Meghalaya

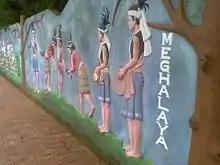
Dance of Meghalaya

Meghalaya had a literacy rate of 62.56 as per the 2001 census and is the 27th most literate state in India. This increased to 75.5 in 2011. As of 2006, the state had 5851 primary schools, 1759 middle schools, and 655 higher secondary schools respectively. In 2008, 518,000 students were enrolled in its primary schools, and 232,000 in upper primary schools. The state monitors its school for quality, access, infrastructure and teachers training.